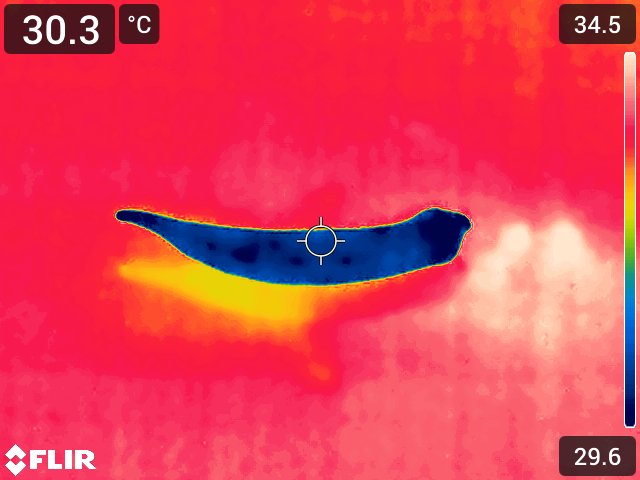
Maturity: adequate_matured